List of birds of Brunei

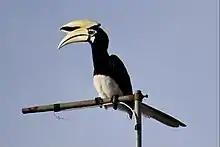
Oriental pied hornbill

Hornbills are a group of birds whose bill is shaped like a cow's horn, but without a twist, sometimes with a casque on the upper mandible. Frequently, the bill is brightly colored.